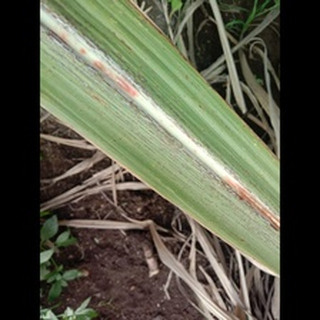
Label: sugarcane_rust